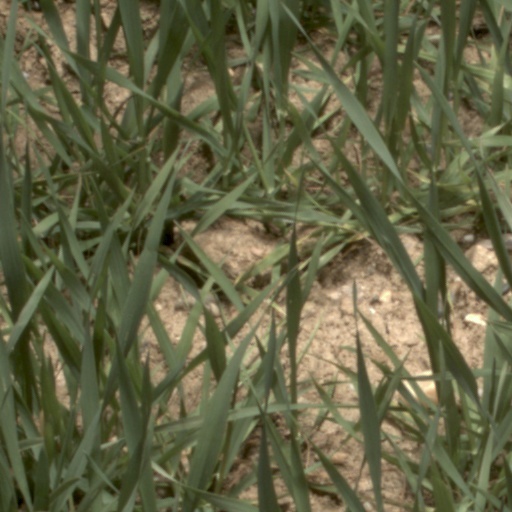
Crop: wheat